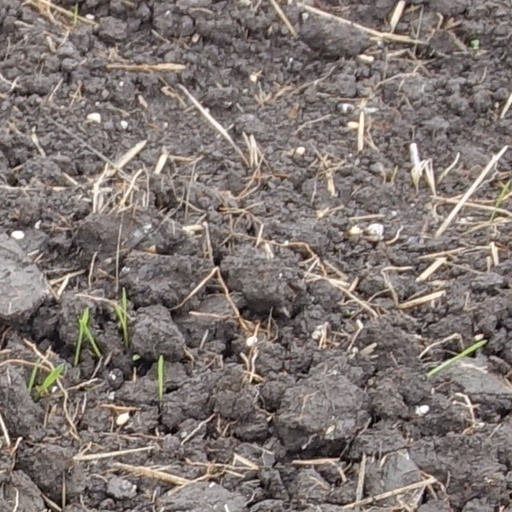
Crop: wheat